Orbea

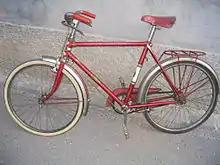
1970 Orbea city bike

Orbea was founded in 1840 by brothers Juan Manuel, Mateo, and Casimiro Orbea in Eibar, Basque Country, Spain. Originally a rifle and gun producer, Orbea exited the gun business and began designing and producing bicycles as Orbea Bicycles in 1930. Orbea began participating in the Tour de France as early as 1934, with famous Spaniard Mariano Cañardo as the face of the Orbea road cycling team.